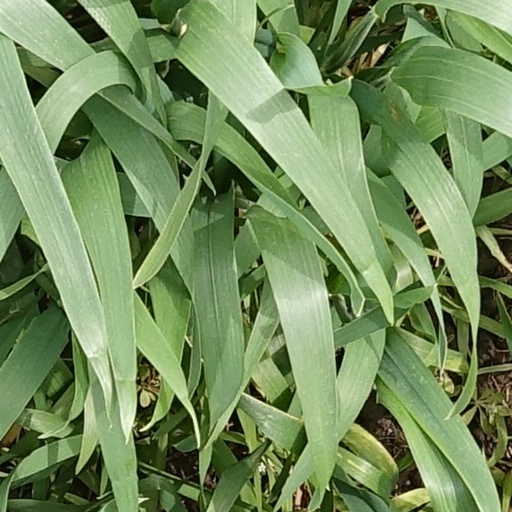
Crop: wheat